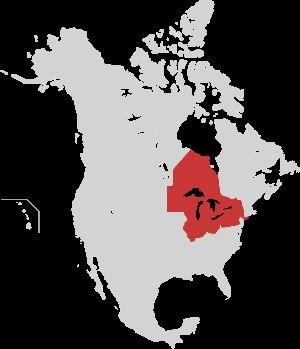
Les Grands Lacs d'Amérique du Nord forment un groupe de cinq vastes lacs situés sur ou près de la frontière entre le Canada et les États-Unis en Amérique du Nord. Ils constituent le groupe de lacs d'eau douce le plus étendu au monde avec une superficie de 244 100 km² et un volume de 23 000 km³. Associé au fleuve Saint-Laurent, émissaire du lac Ontario, le complexe constitue le plus important des systèmes d'eau douce de surface du monde avec approximativement 18 % des réserves mondiales.
Les chemins de fer américains ont largement été influencés par la Conquête de l'Ouest. L'épopée ferroviaire américaine se situe donc surtout dans la seconde moitié du XIXᵉ siècle, époque à laquelle les premières voies transcontinentales furent construites.